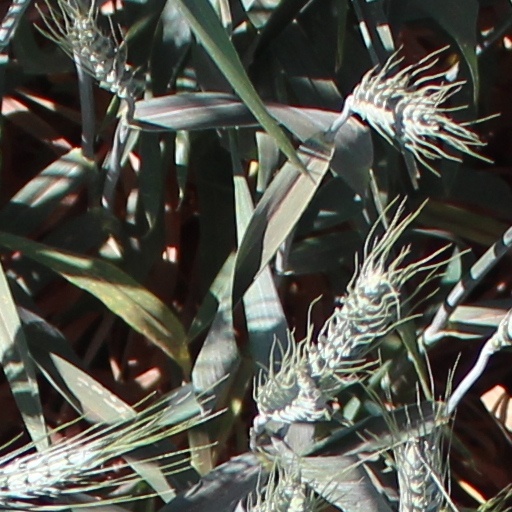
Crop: wheat